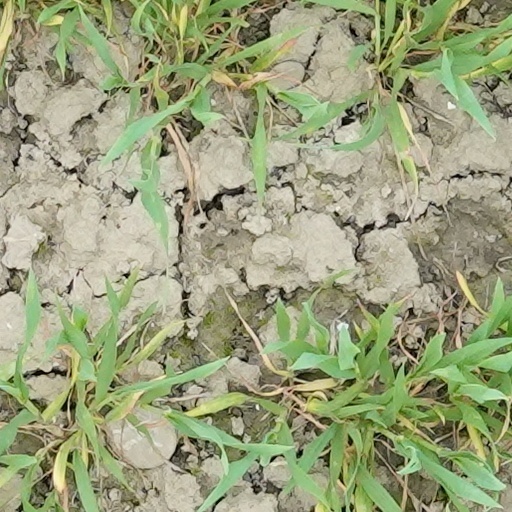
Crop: wheat